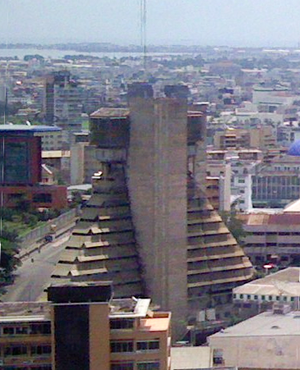
La Pyramide, immeuble connu du Plateau à Abidjan.
La Pyramide est un immeuble de grande hauteur situé dans la commune du Plateau à Abidjan et conçu par l'architecte italien Rinaldo Olivieri. Sa construction a débuté en 1968 pour être achevé en 1973.